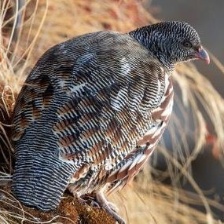
Species: SNOW PARTRIDGE
Scientific name: LERWA LERWA
ImageNet parent category: partridge